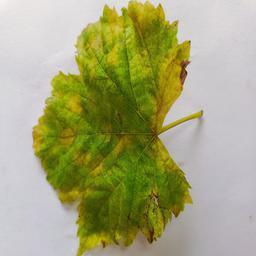
Label: Downy Mildew